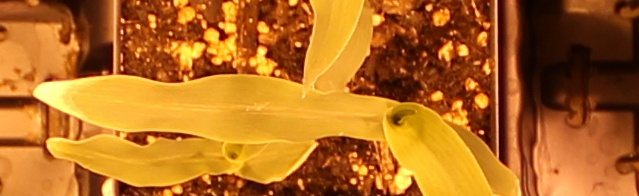
Label: Corn